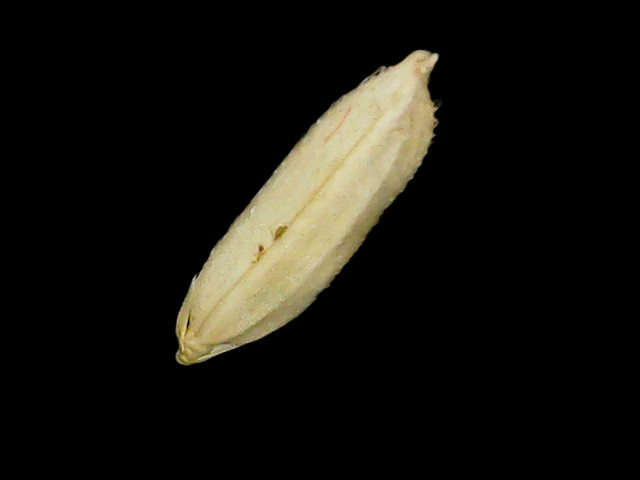
Rice variety: Binadhan14